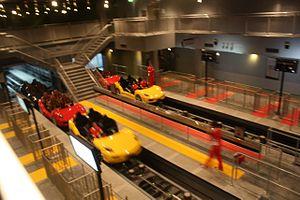
Fiorano GT Challenge sont des montagnes russes racing lancées du parc Ferrari World Abu Dhabi, aux Émirats arabes unis.
Ces différentes listes sont non exhaustives.
Ferrari World, également connu sous le nom Ferrari Experience, est un parc à thème situé sur l'île de Yas, à Abou Dabi, à proximité du circuit Yas Marina.